National Union of Writers and Artists of Cuba

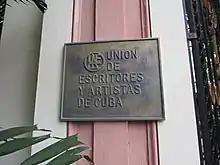
UNEAC plaque in Vedado, Havana

The National Union of Writers and Artists of Cuba (Unión Nacional de Escritores y Artistas de Cuba, UNEAC) is a social, cultural and professional organization of writers, musicians, actors, painters, sculptors, and artist of different genres. It was founded on August 22, 1961, by the Cuban poet, Nicolas Guillen. Initially their objective was uniting the intellectuals within the young Cuban Revolution to maintain a genuine Cuban culture. The group issued "La Gaceta de Cuba" beginning in 1962. Cuban violinist and professor Evelio Tieles was President of the Music Section from 1977 to 1984.